Thomas Ahearn

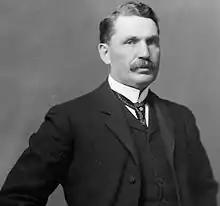
Thomas Ahearn in 1903

Thomas Ahearn, PC (June 24, 1855 – June 28, 1938) was a Canadian inventor and businessman. Ahearn, a native of Ottawa, Canada West, was instrumental in the success of a vast streetcar system that was once in Ottawa, the Ottawa Electric Railway, and was the first chairman of Canada's Federal District Commission in 1927. He held several patents related to electrical items and headed companies which competed for decades with Ottawa Hydro as providers for electricity in Ottawa. Ahearn co-founded the Ottawa Car Company, a manufacturer of streetcars for Canadian markets.